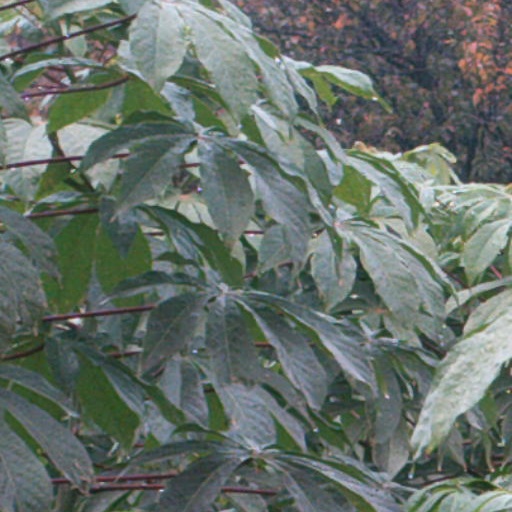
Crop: cassava